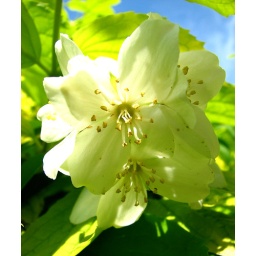
I'm not sure what this flower is called. It's on a big yellowy / green bush in my garden!